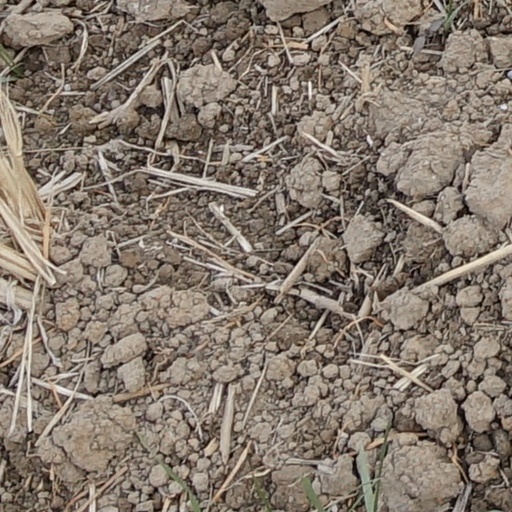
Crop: wheat